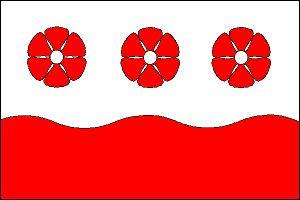
Stará Červená Voda est une commune du district de Jeseník, dans la région d'Olomouc, en République tchèque. Sa population s'élevait à 624 habitants en 2018.